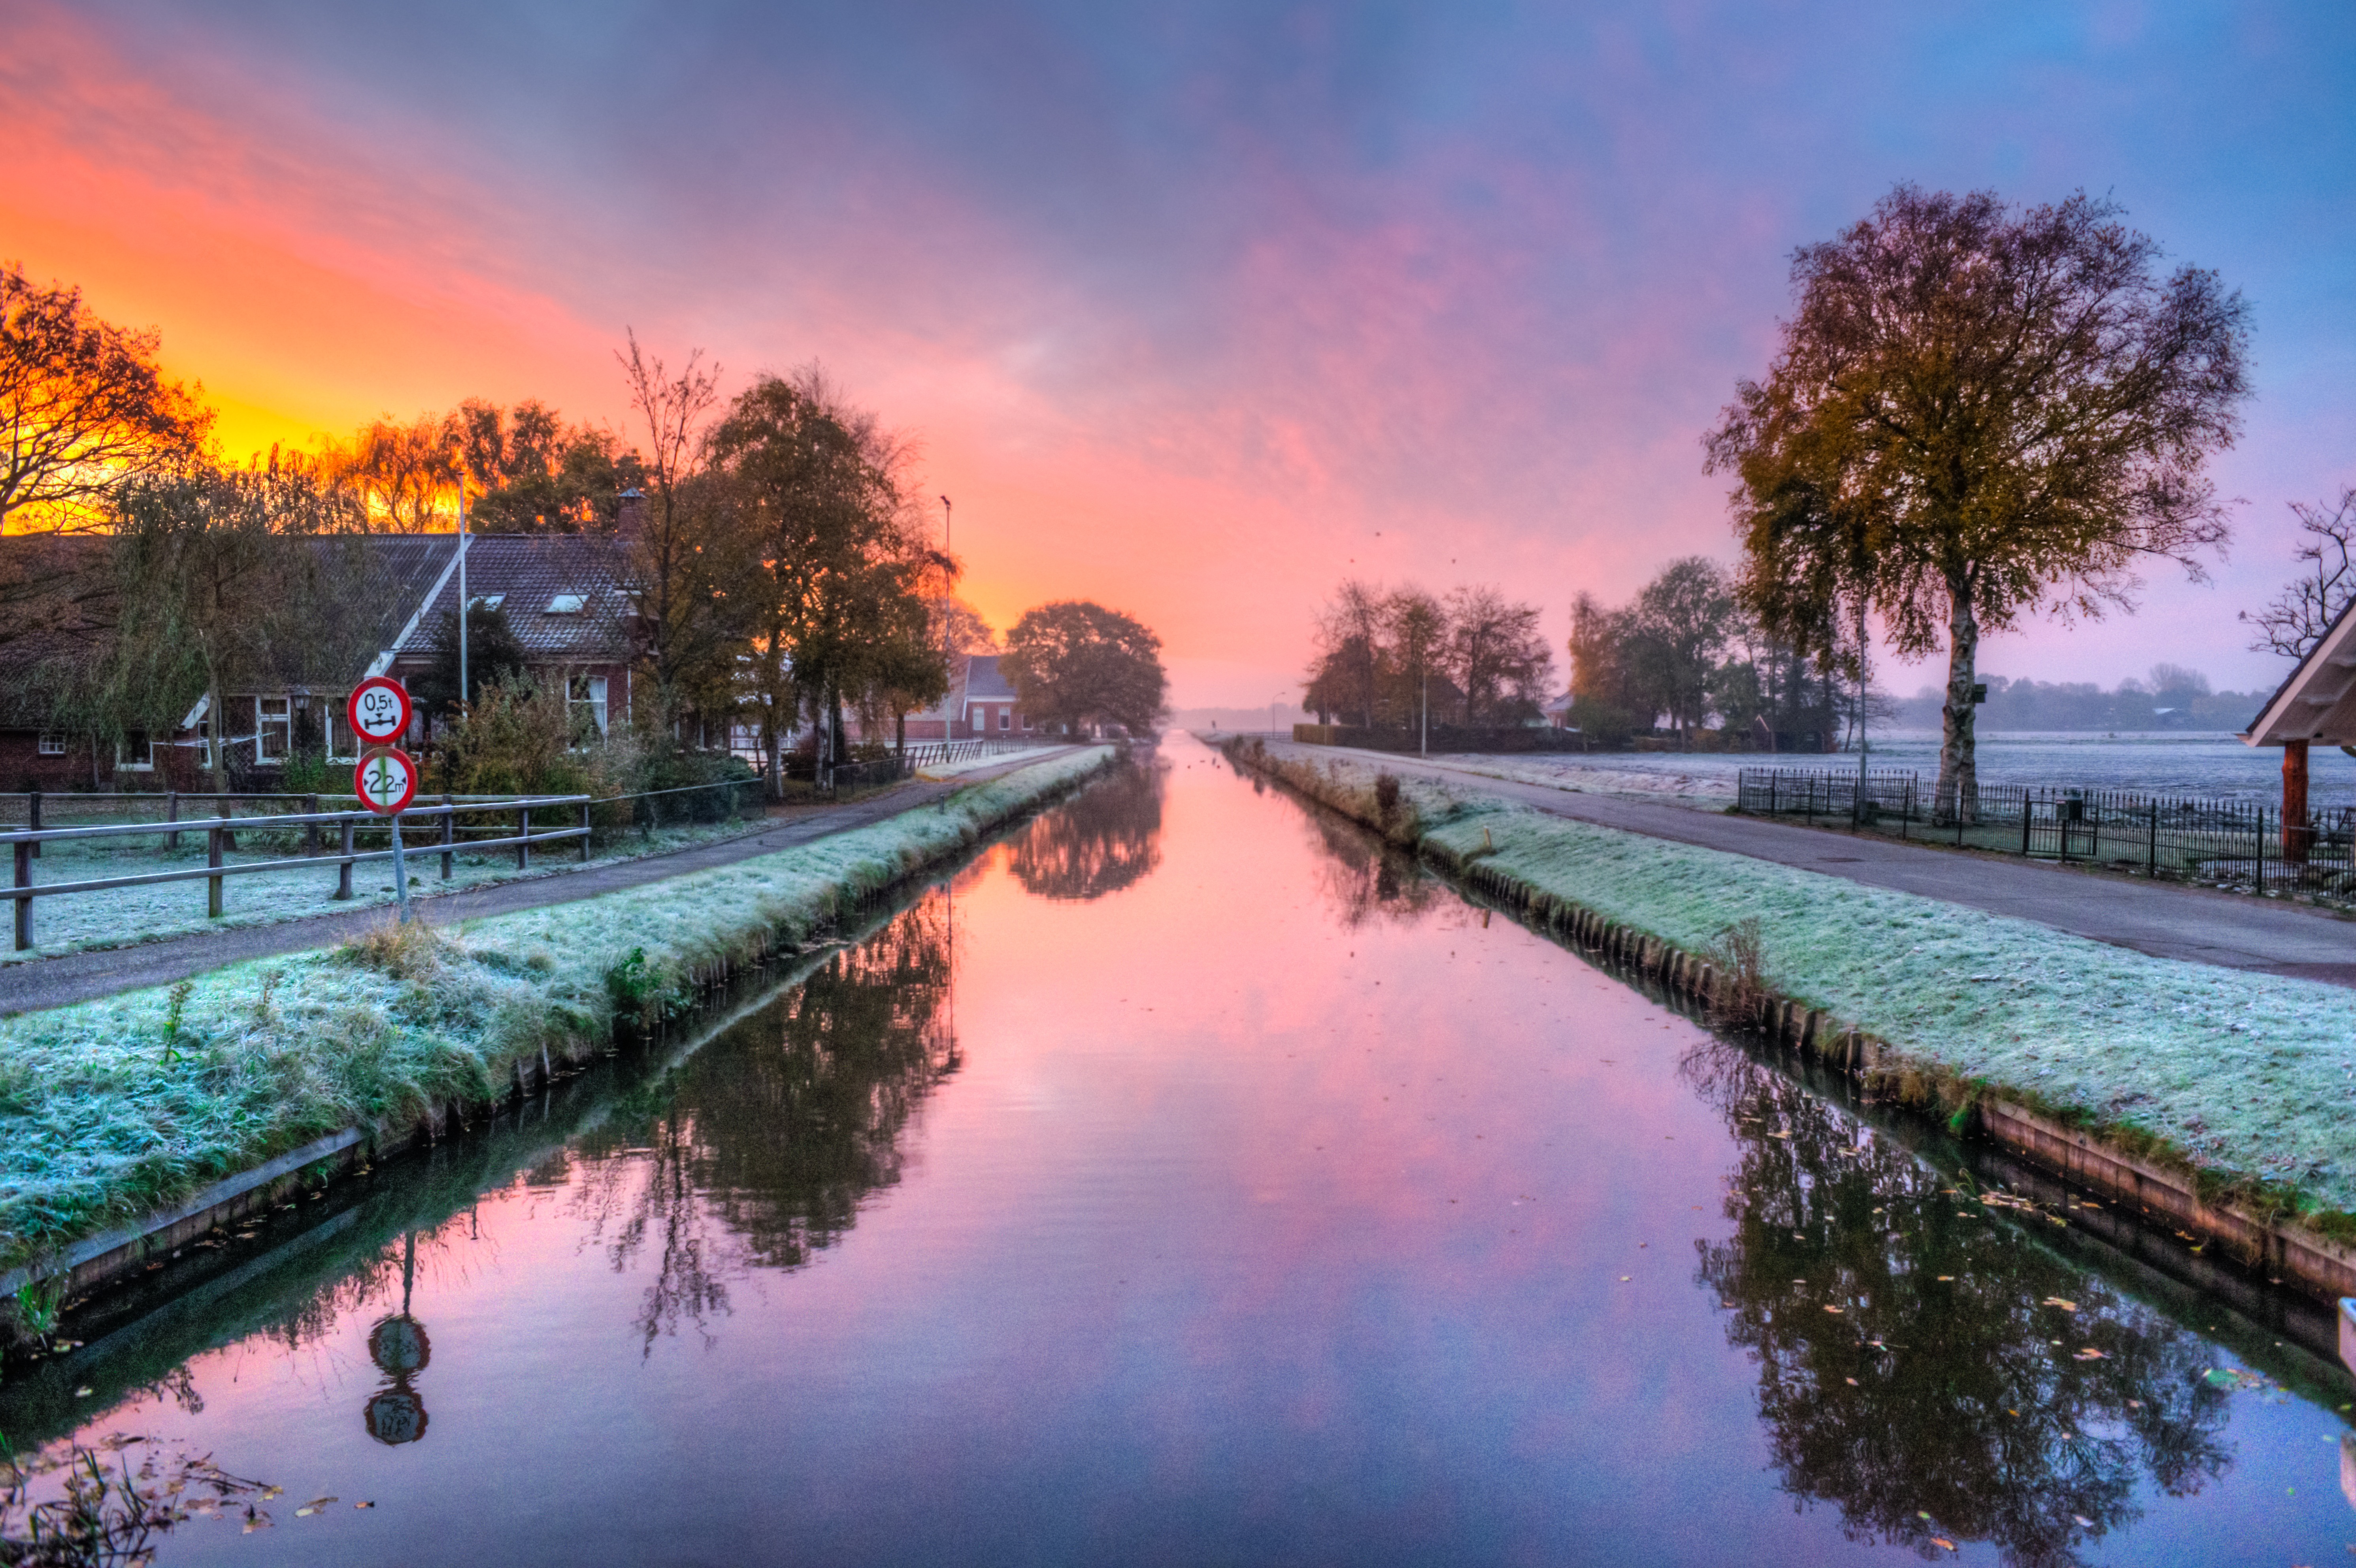
landscape, water, sky, sun, sunrise, sunset, field, countryside, house, morning, purple, dawn, river, canal, cityscape, dusk, europe, evening, rural, orange, green, reflection, red, scenic, scenery, weather, waterway, trees, outdoors, hdr, holland, netherlands, clouds, dutch, reflecting pool